United States Military Academy

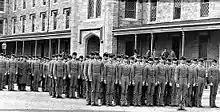
Corps of Cadets

The Mexican–American War brought the academy to prominence as graduates proved themselves in battle for the first time. Future Civil War commanders Ulysses S. Grant and Robert E. Lee, who also later became the superintendent of the academy, first distinguished themselves in battle in Mexico. In all, 452 of 523 graduates who served in the war received battlefield promotions or awards for bravery. The school experienced a rapid modernization during the 1850s, often romanticized by the graduates who led both sides of the Civil War as the "end of the Old West Point era." New barracks brought better heat and gas lighting, while new ordnance and tactics training incorporated new rifle and musket technology and accommodated transportation advances created by the steam engine. With the outbreak of the Civil War, West Point graduates filled the general officer ranks of the rapidly expanding Union and Confederate armies. 294 graduates served as general officers for the Union, and 151 served as general officers for the Confederacy. Of all living graduates at the time of the war, 105 (10%) were killed, and another 151 (15%) were wounded. Nearly every general officer of note from either army during the Civil War was a graduate of West Point, and a West Point graduate commanded the forces of one or both sides in every one of the 60 major battles of the war.